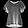
Label: Shirt